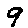
Label: 9